Drug use in music

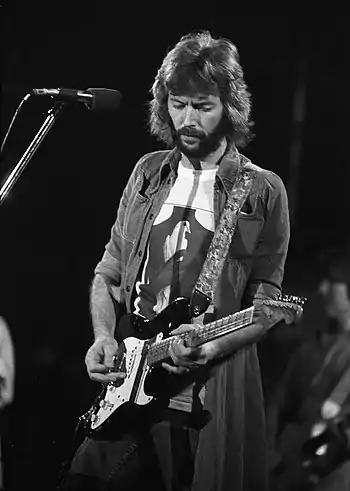
The song "Cocaine", a direct and explicit condemnation of the drug, remains one of rocker Eric Clapton's best known and most popular tunes.

There are a great number of songs which are very commonly known for hints towards drug use in the lyrics. However, a very large number of tracks also do so in a very direct fashion. Some songs, such as "Because I Got High" by Afroman, "Blunt Blowin'" by Lil Wayne, and "I Need Drugs" by Necro, plainly state even by the title alone that the song references drugs. Both music portraying drug use in a positive and music doing so negative light have been commercially successful over the past several decades; lyrical context will vary widely sometimes even in different songs by the same musician. The aforementioned hip-hop track "Because I Got High", for example, includes lyrics specifically focusing (albeit in a deliberately comical fashion) on the negatives of drug use. The official music video shows the rapper going through various misfortunes, with him even ending up saying: ""I messed up my entire life, because I got high"". Afroman is known as the 'Michael Jordan of Marijuana' by music critics.